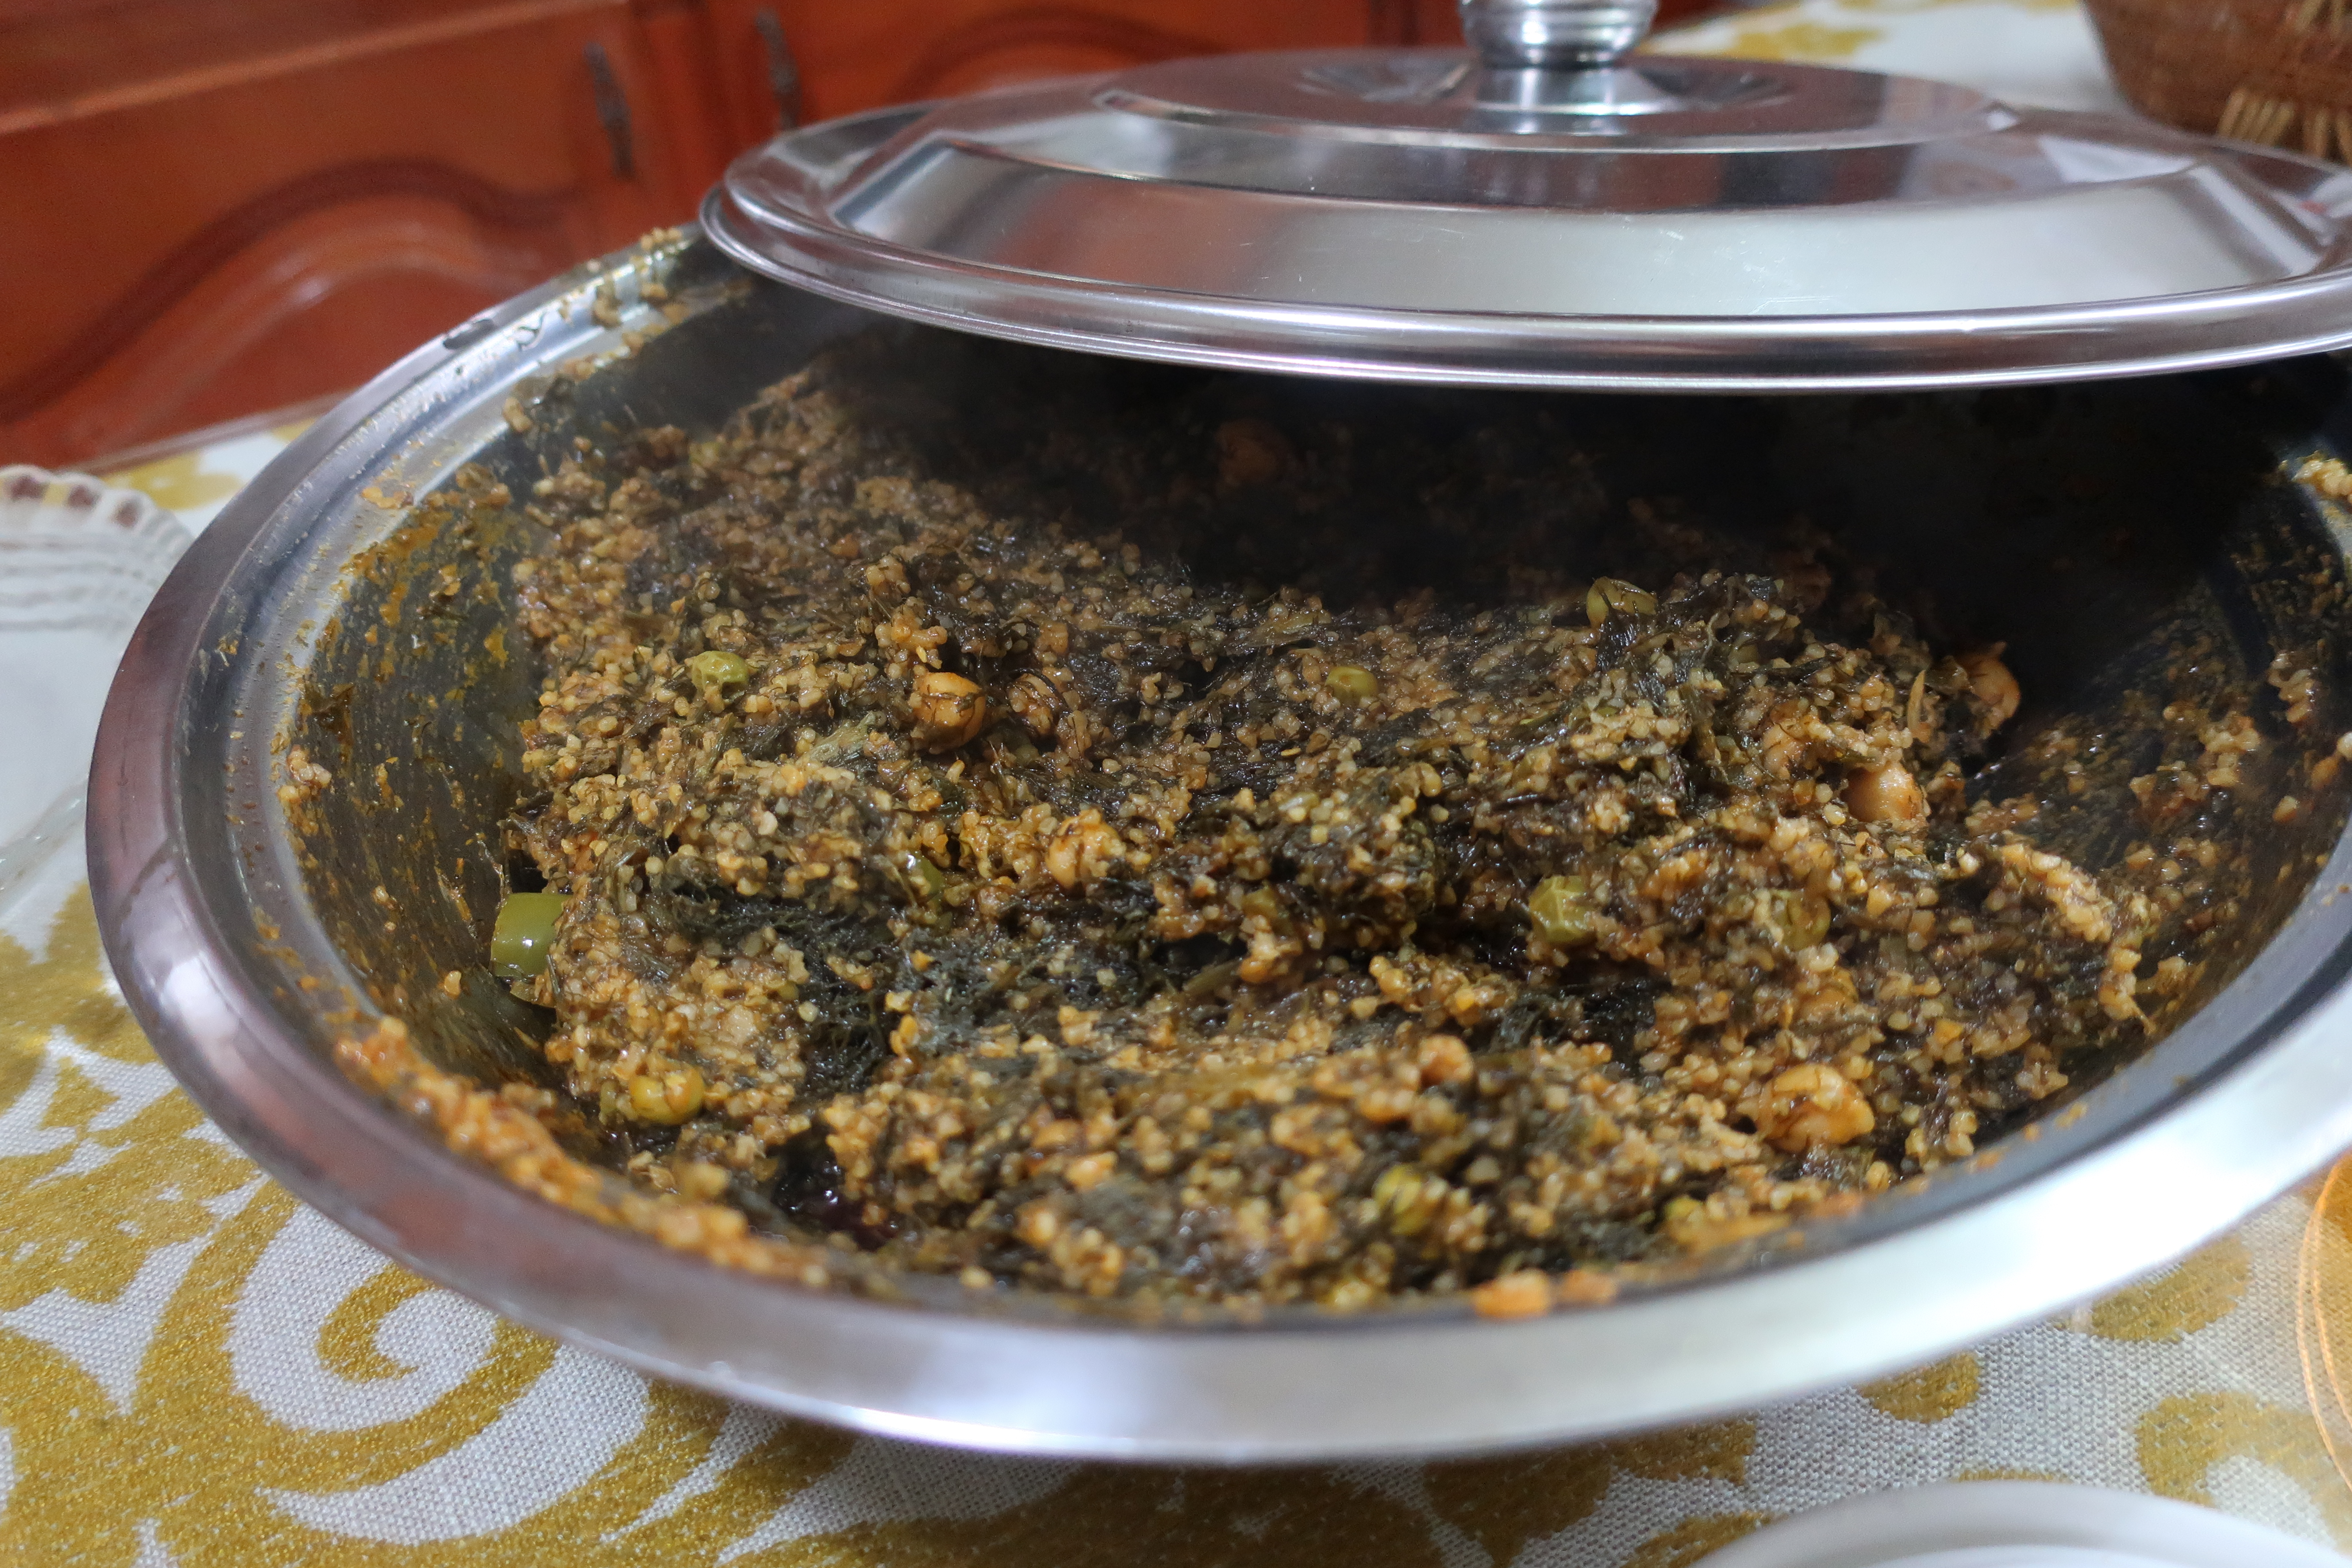
dish, meal, food, produce, eat, meat, barbecue, cuisine, delicious, grill, vegetables, mushrooms, skewer, enjoy, benefit from, kebab, grilled, embers, grilling, grilled meats, barbecue area, ingredient, Duxelles, Kutia, recipe, stuffing, mujaddara